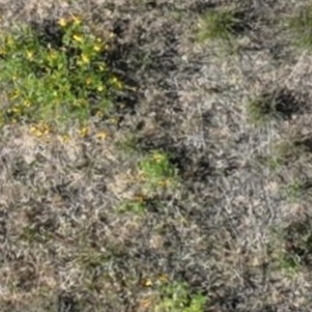
Month: july